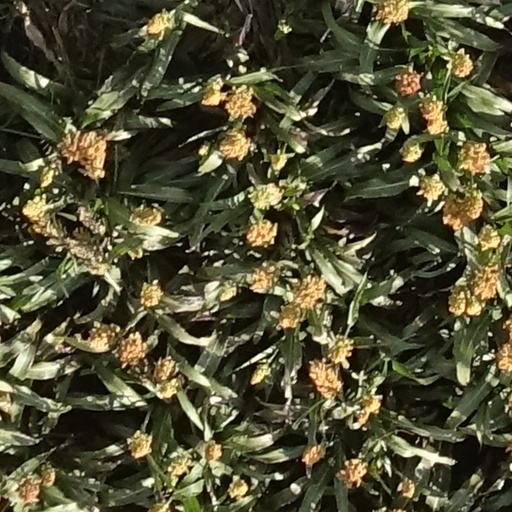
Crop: sorghum